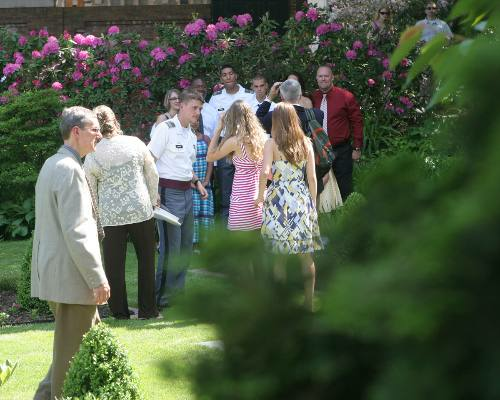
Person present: Yes